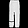
Label: Trouser